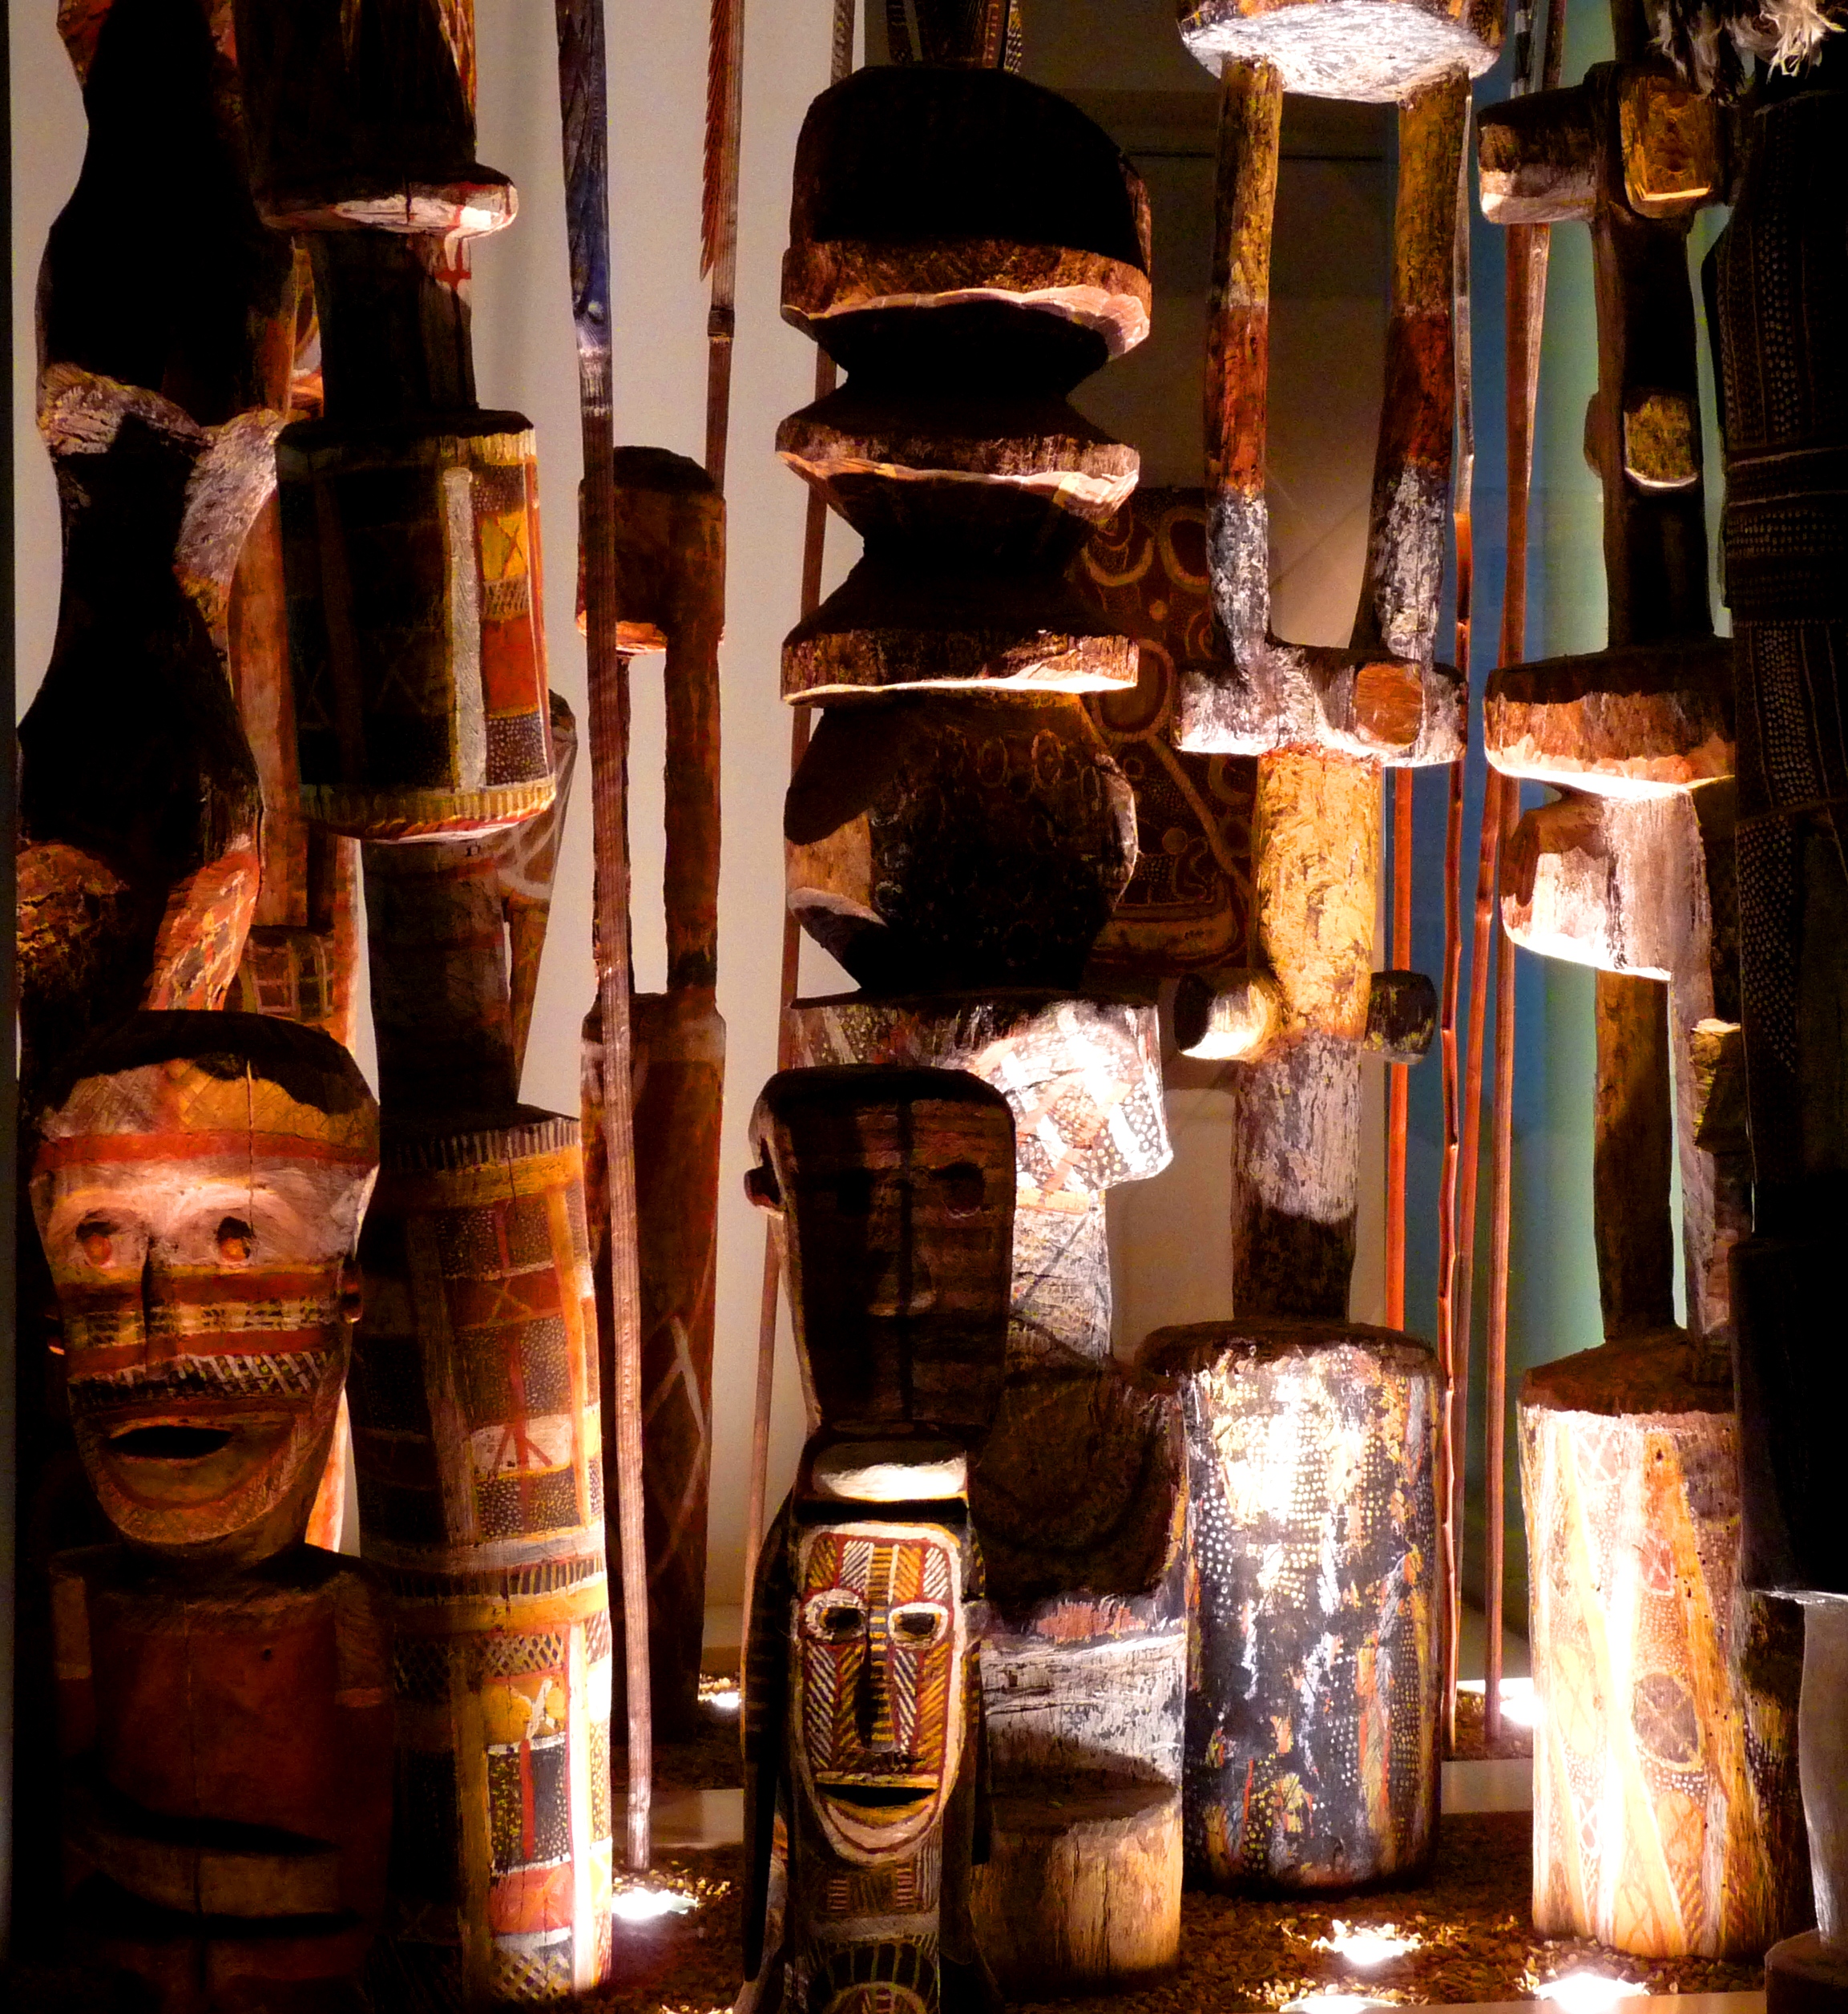
white, museum, black, australia, art, temple, portraits, adelaide, indiginous, aborigine, ancient history, distilled beverage